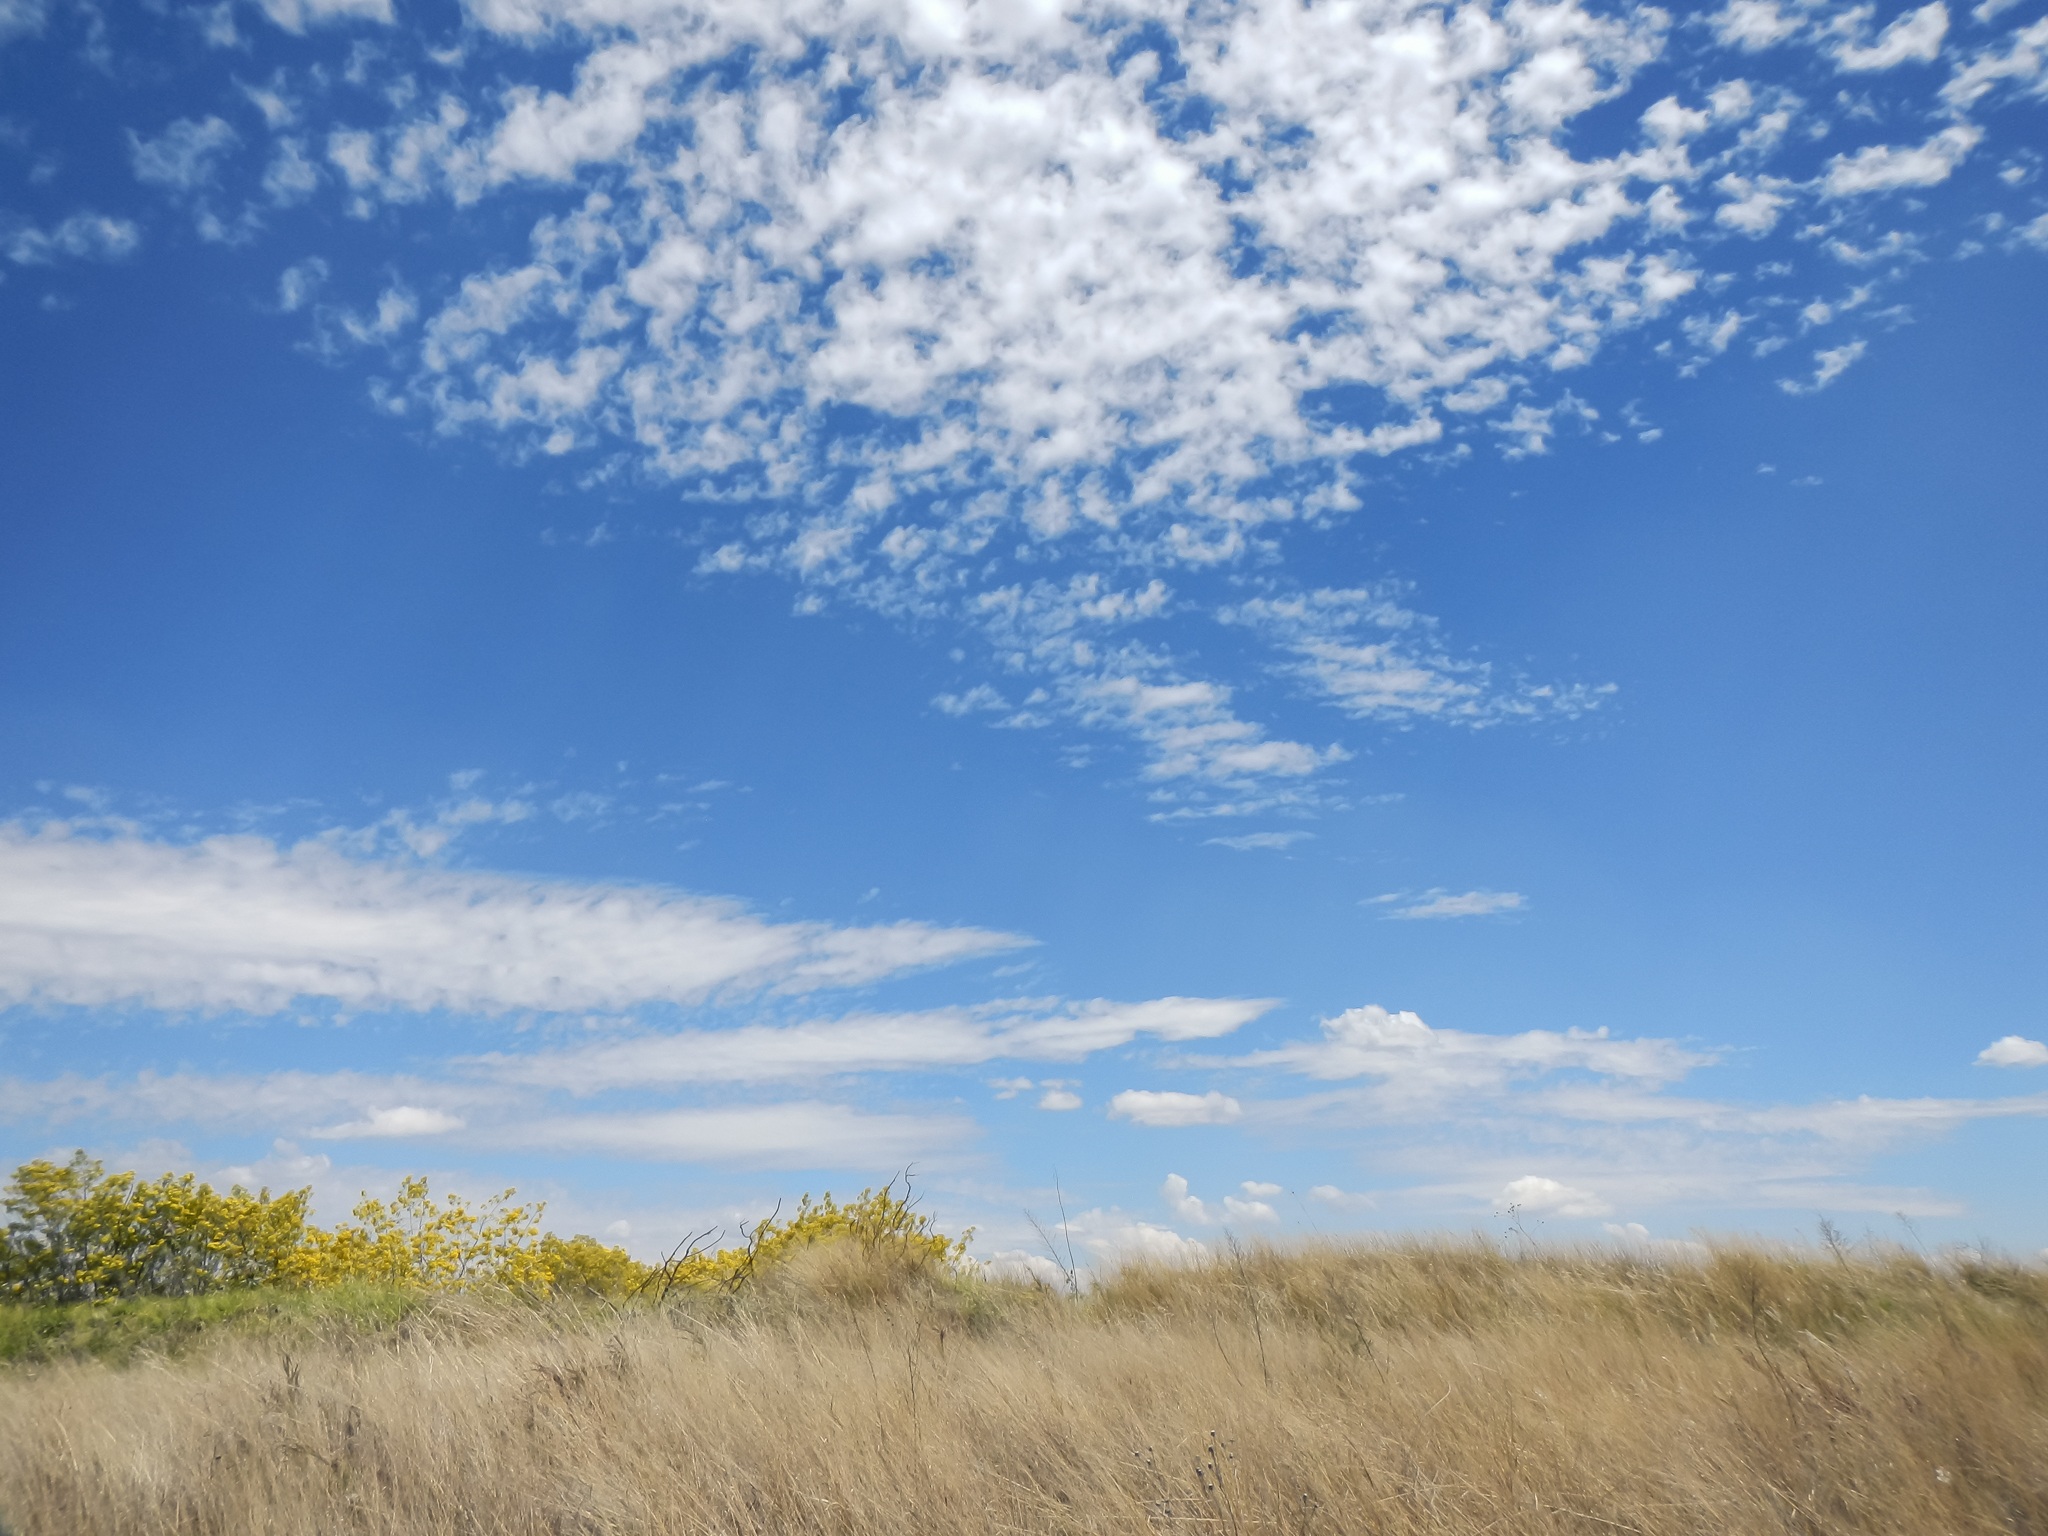
landscape, grass, horizon, cloud, sky, sun, field, meadow, prairie, sunlight, hill, wind, space, blue, prague, plain, grey, clouds, earth, mountains, grassland, mexico, plateau, rays, planet, palmas, habitat, ecosystem, montserrat, steppe, meteorological phenomenon, puebla, natural environment, grass family